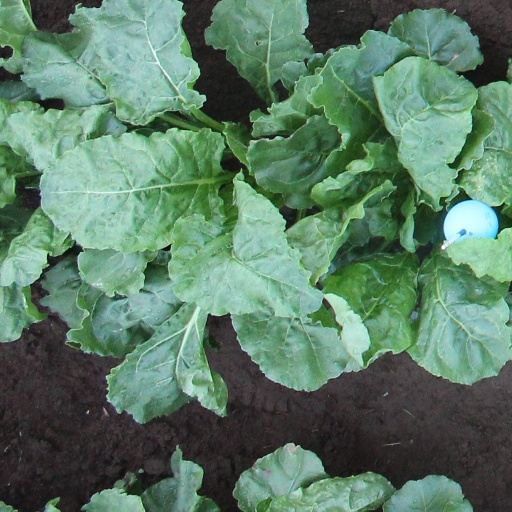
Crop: sugar beet